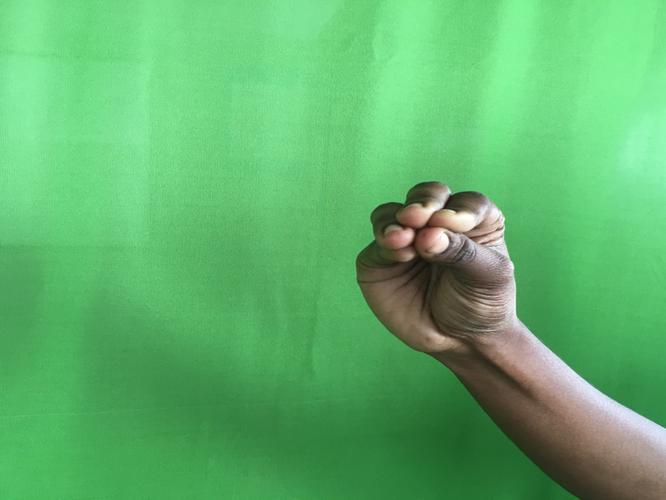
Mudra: Mukulam
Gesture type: single_hand